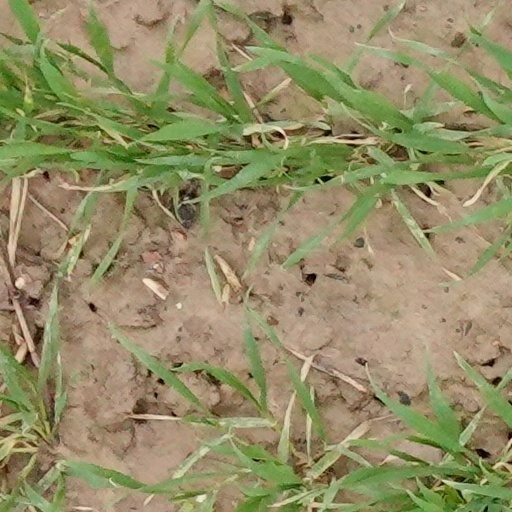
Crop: wheat